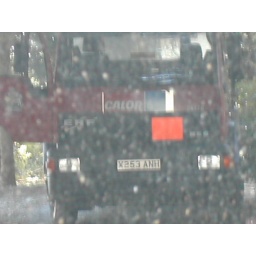
Calor Gas delivery opposite in wintry weather from my bedroom window